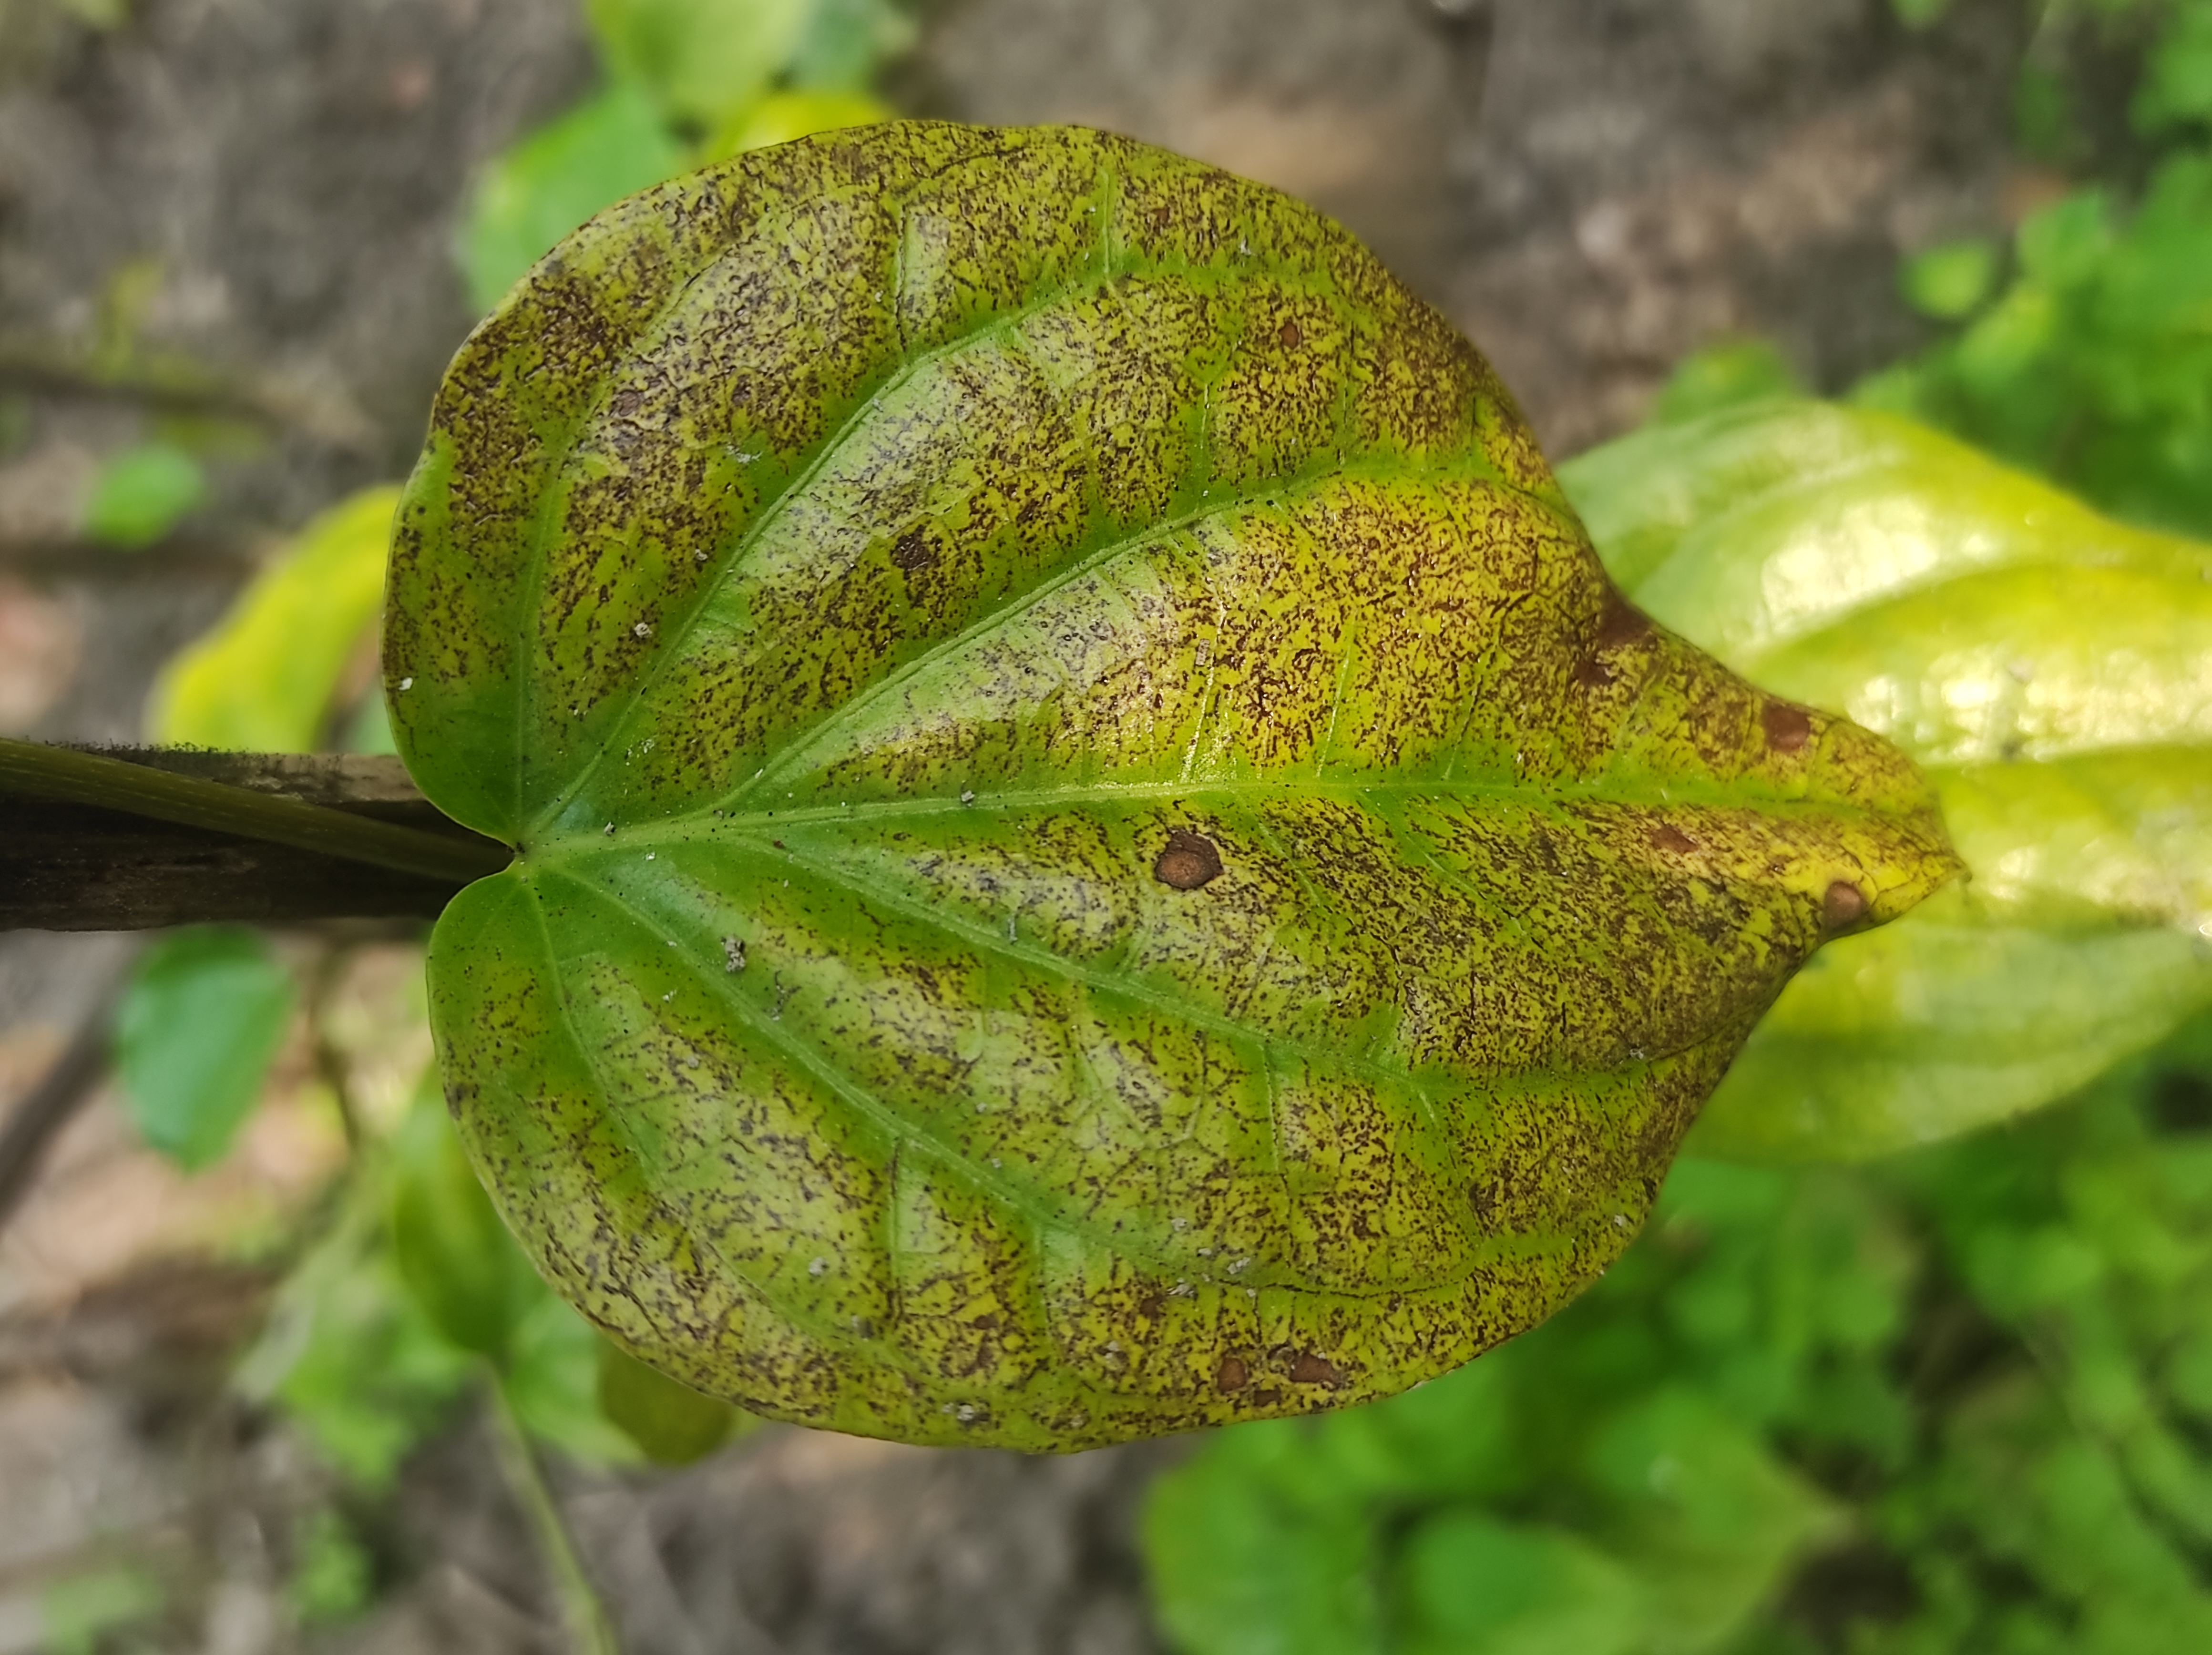
Label: Fungal_Brown_Spot_Disease